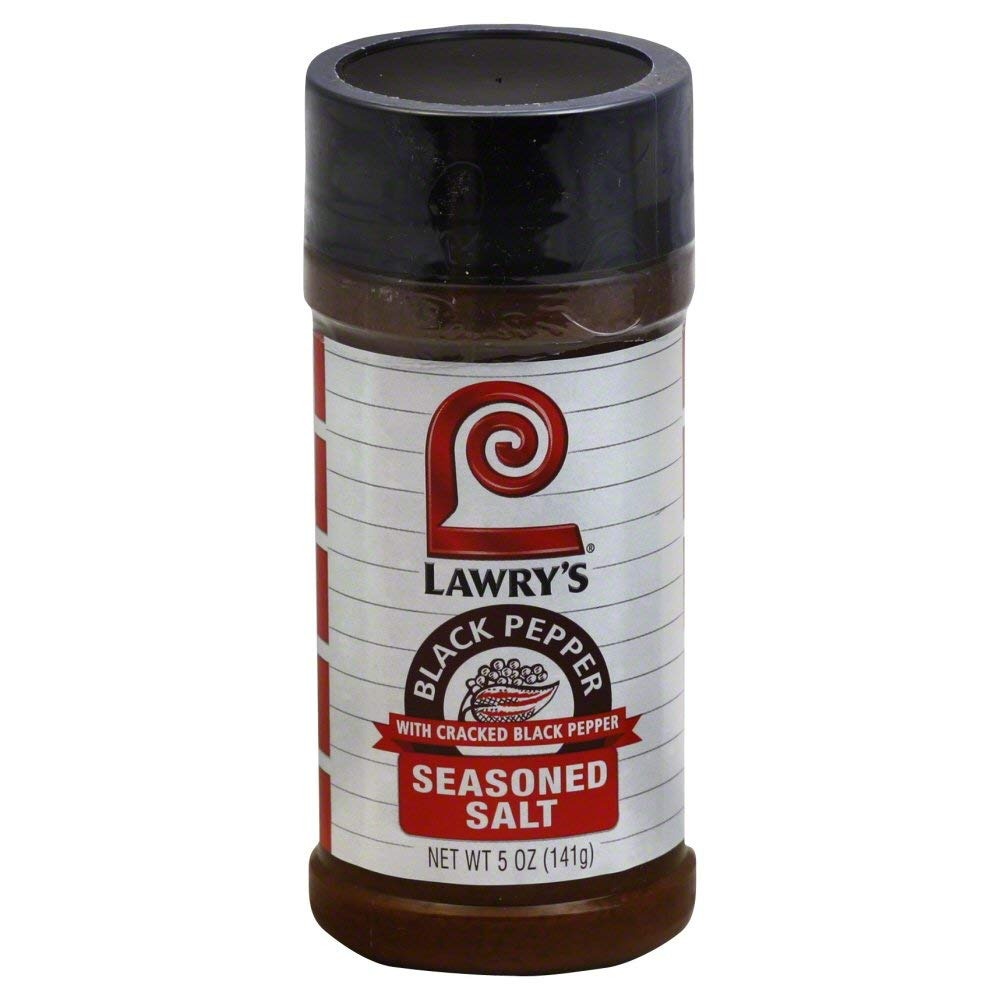
Item Name: Lawry's Black Pepper Seasoned Salt 5oz Bottle (Pack of 3)3
Value: 3.0
Unit: Count

Price: 11.3